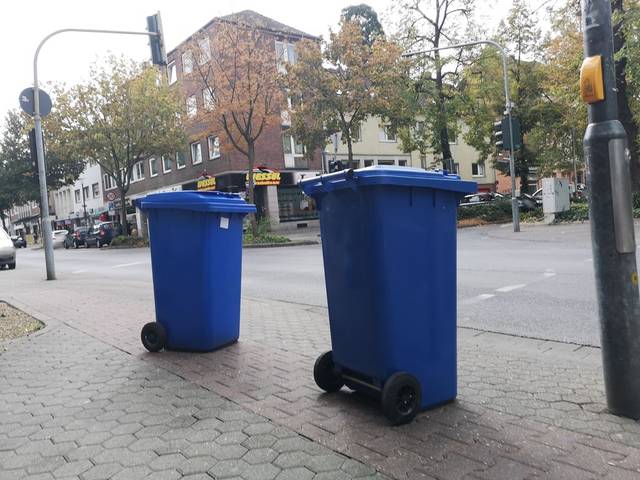
Region: Germany
Coordinates: 50.807, 6.481